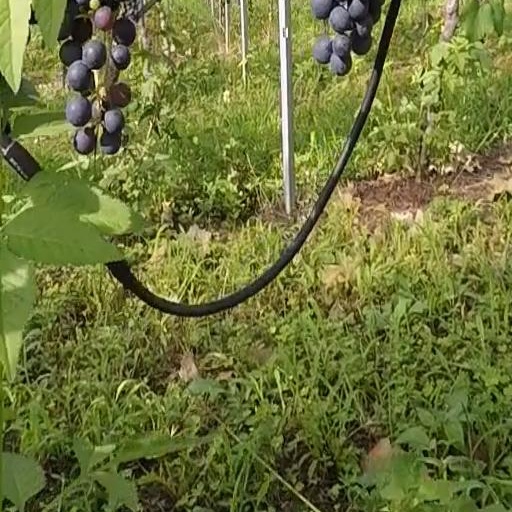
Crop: grape